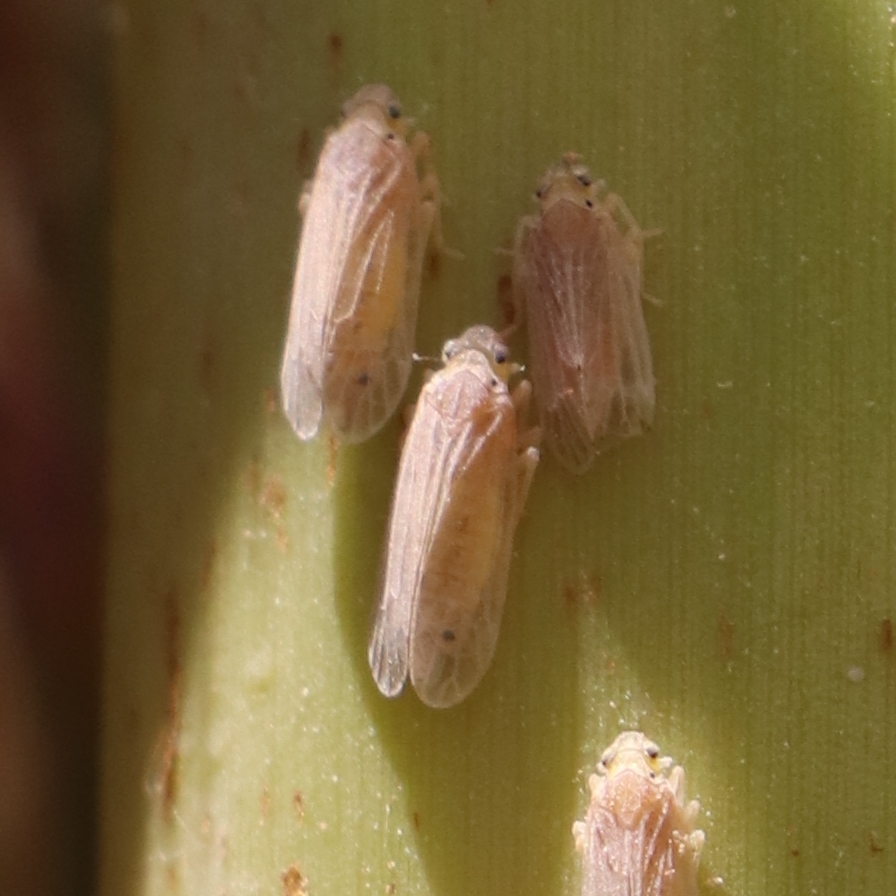
Label: Bug